Islamabad Capital Territory

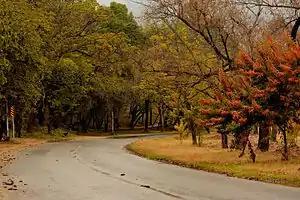
Islamabad's deciduous trees colours in autumn, Atatürk Avenue

The climate of Islamabad has a humid subtropical climate (Köppen: Cwa), with five seasons: winter (November–February), spring (March and April), summer (May and June), rainy monsoon (July and August), and autumn (September and October).